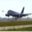
Label: airplane